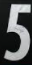
Number: 5